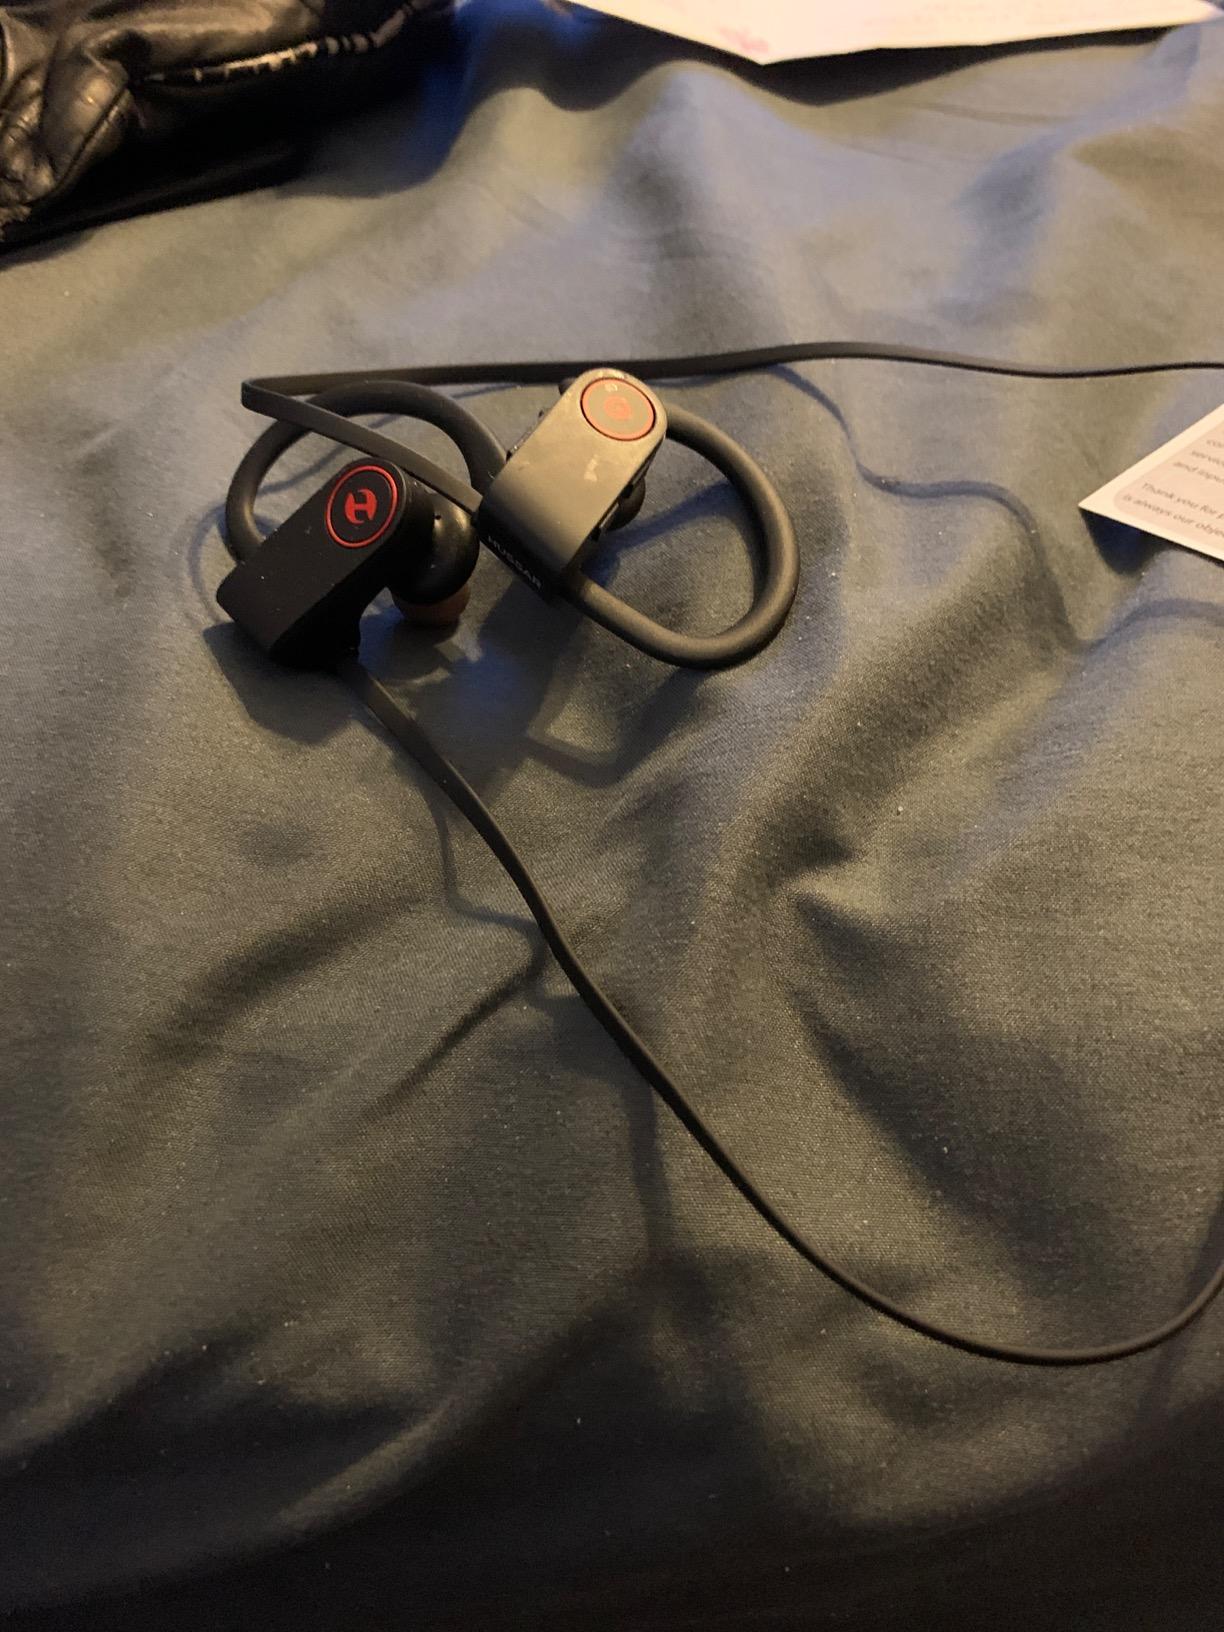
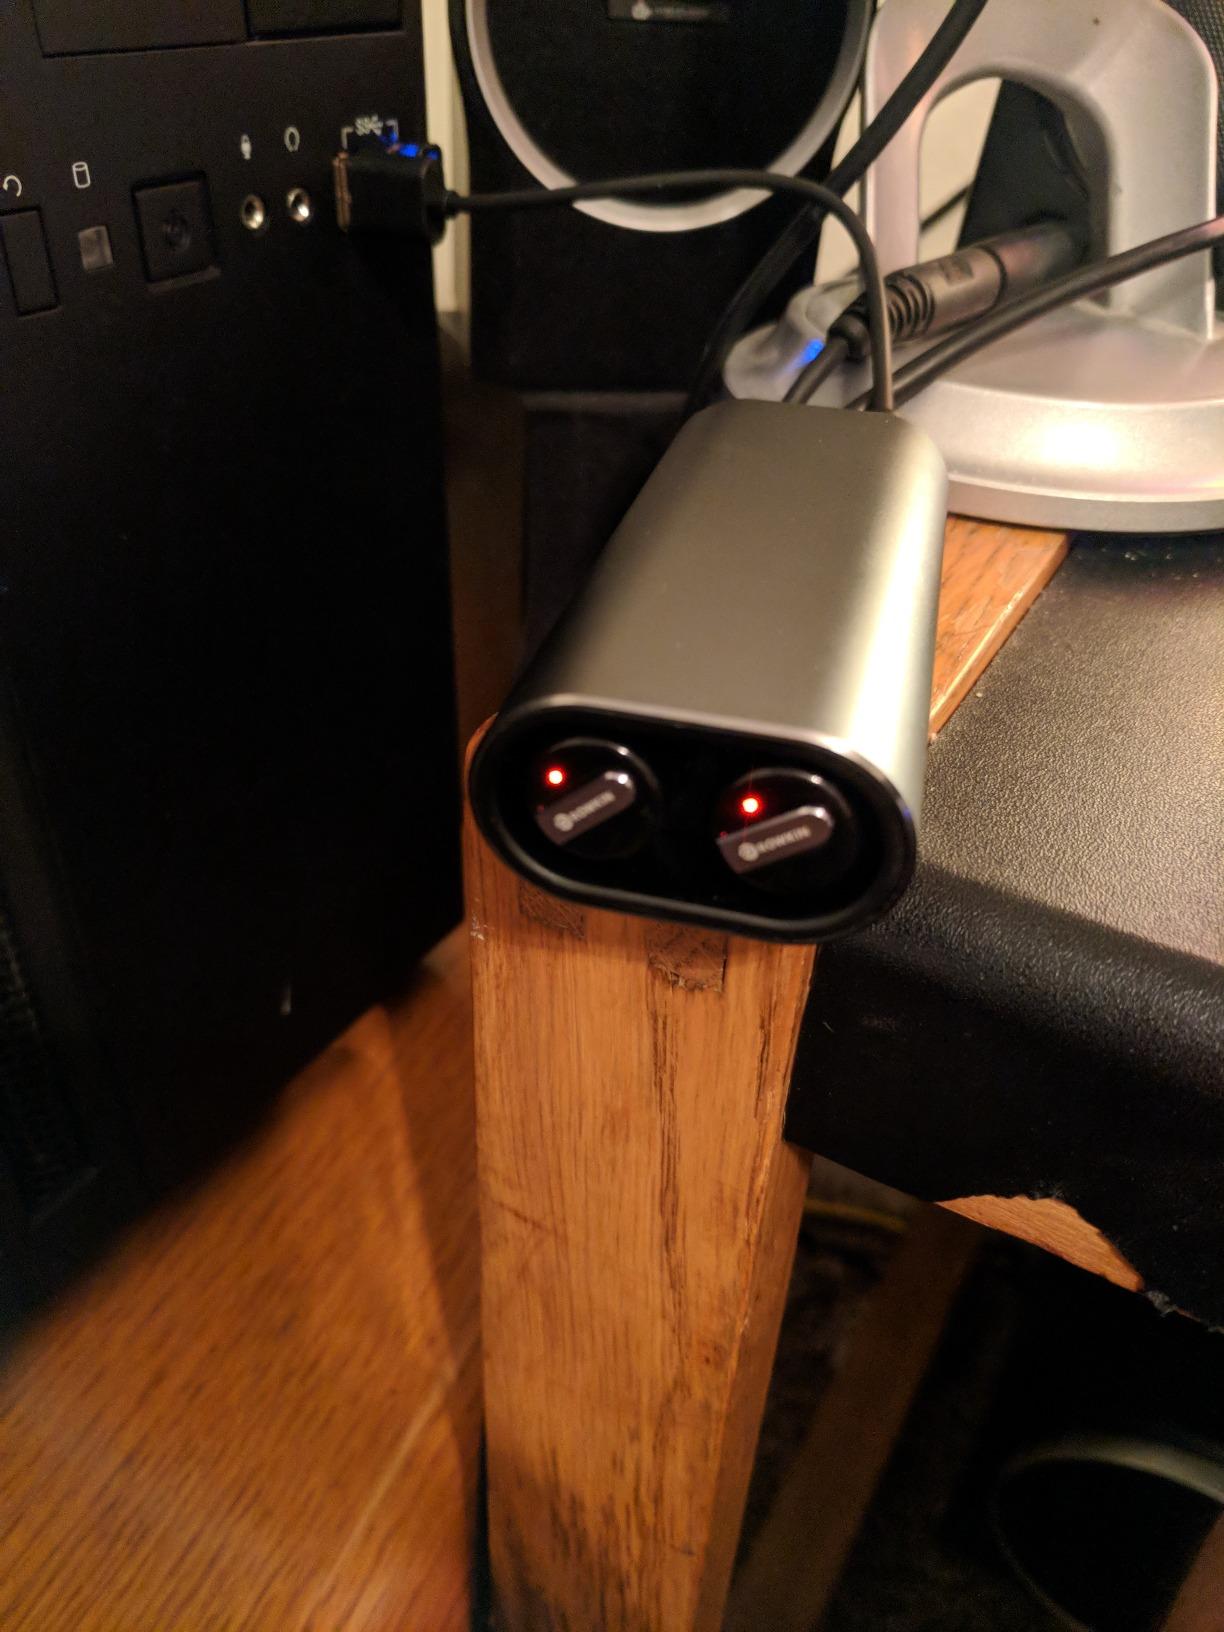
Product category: headphones
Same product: no